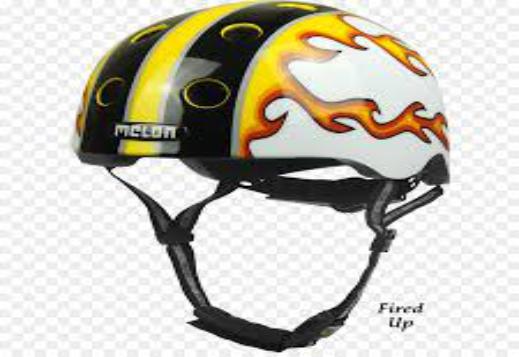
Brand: melon bicycles
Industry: Necessities